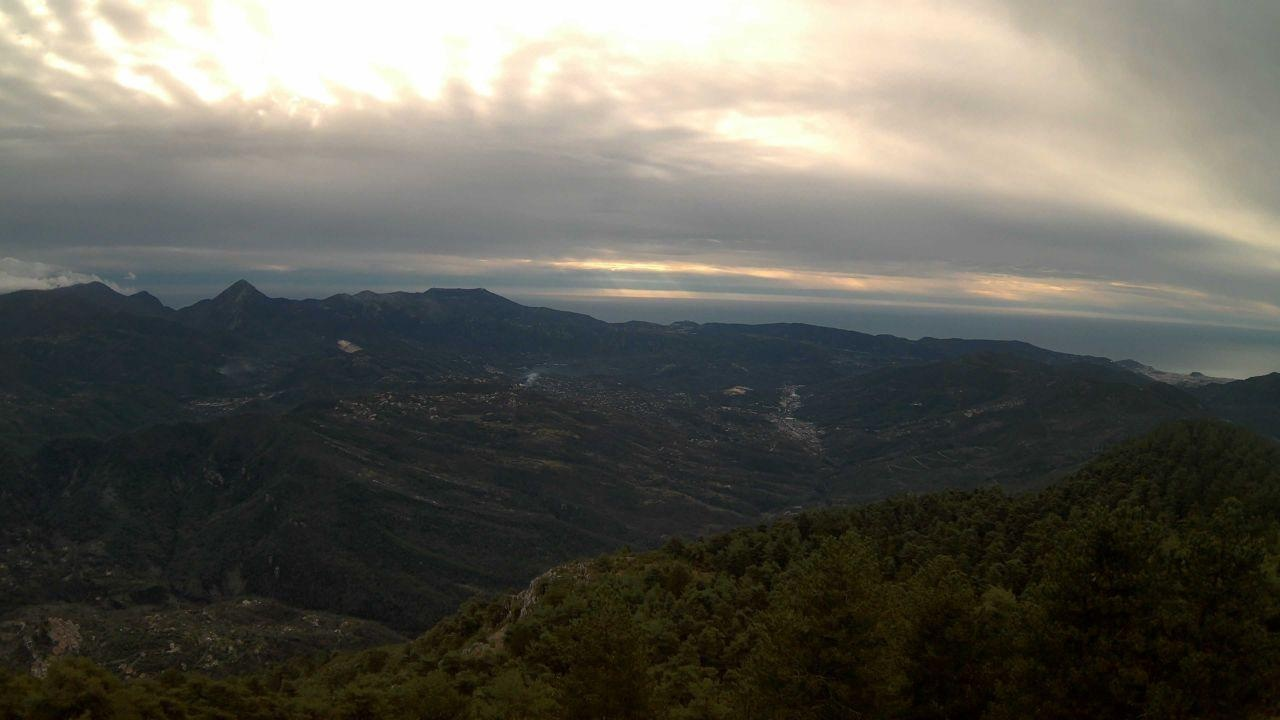
Fire: no
Smoke: yes